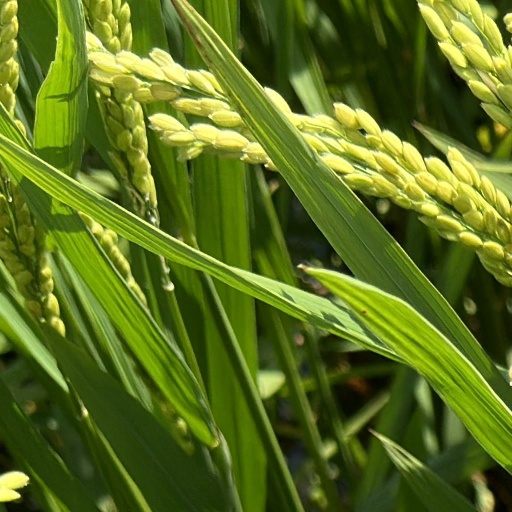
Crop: rice